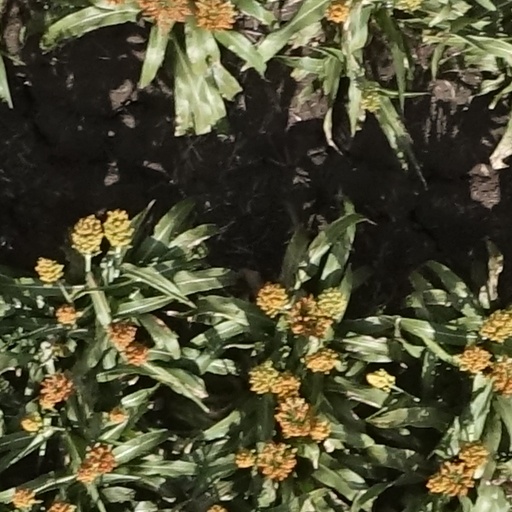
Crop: sorghum